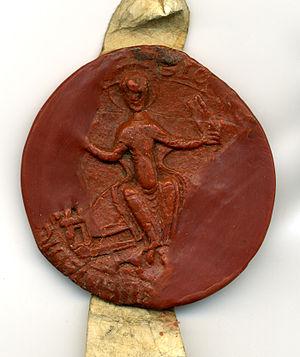
Hugues II était un chevalier français et un moine bénédictin, abbé des monastères d'Angleterre et de France.